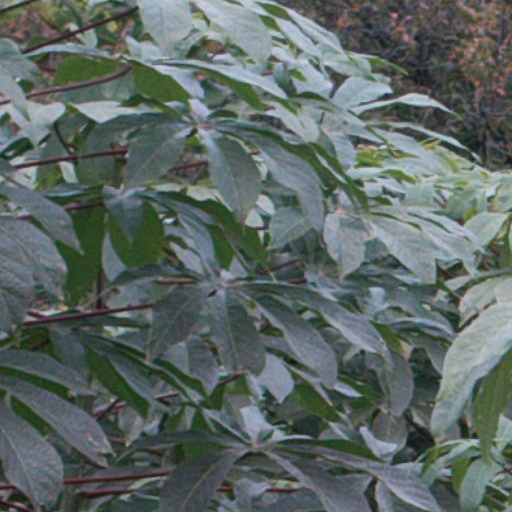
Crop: cassava